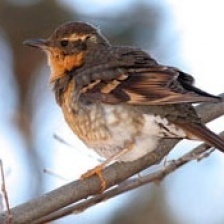
Species: VARIED THRUSH
Scientific name: IXOREUS NAEVIUS